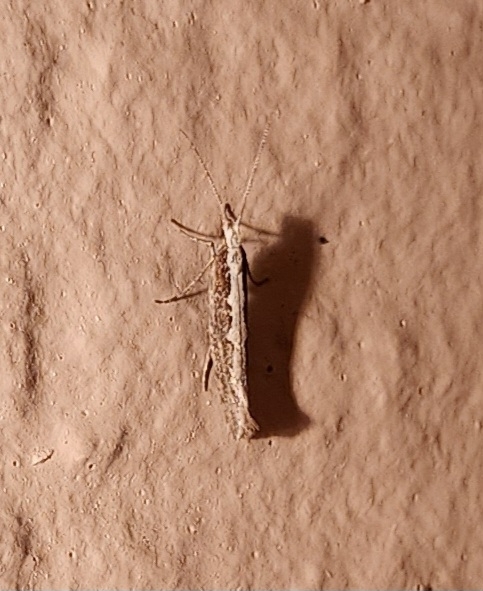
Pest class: diamondback_moth